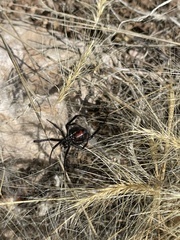
Species: Lactrodectus_hesperus